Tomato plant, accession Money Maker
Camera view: horizontal (90 deg, fisheye); turntable rotation: 210 degrees
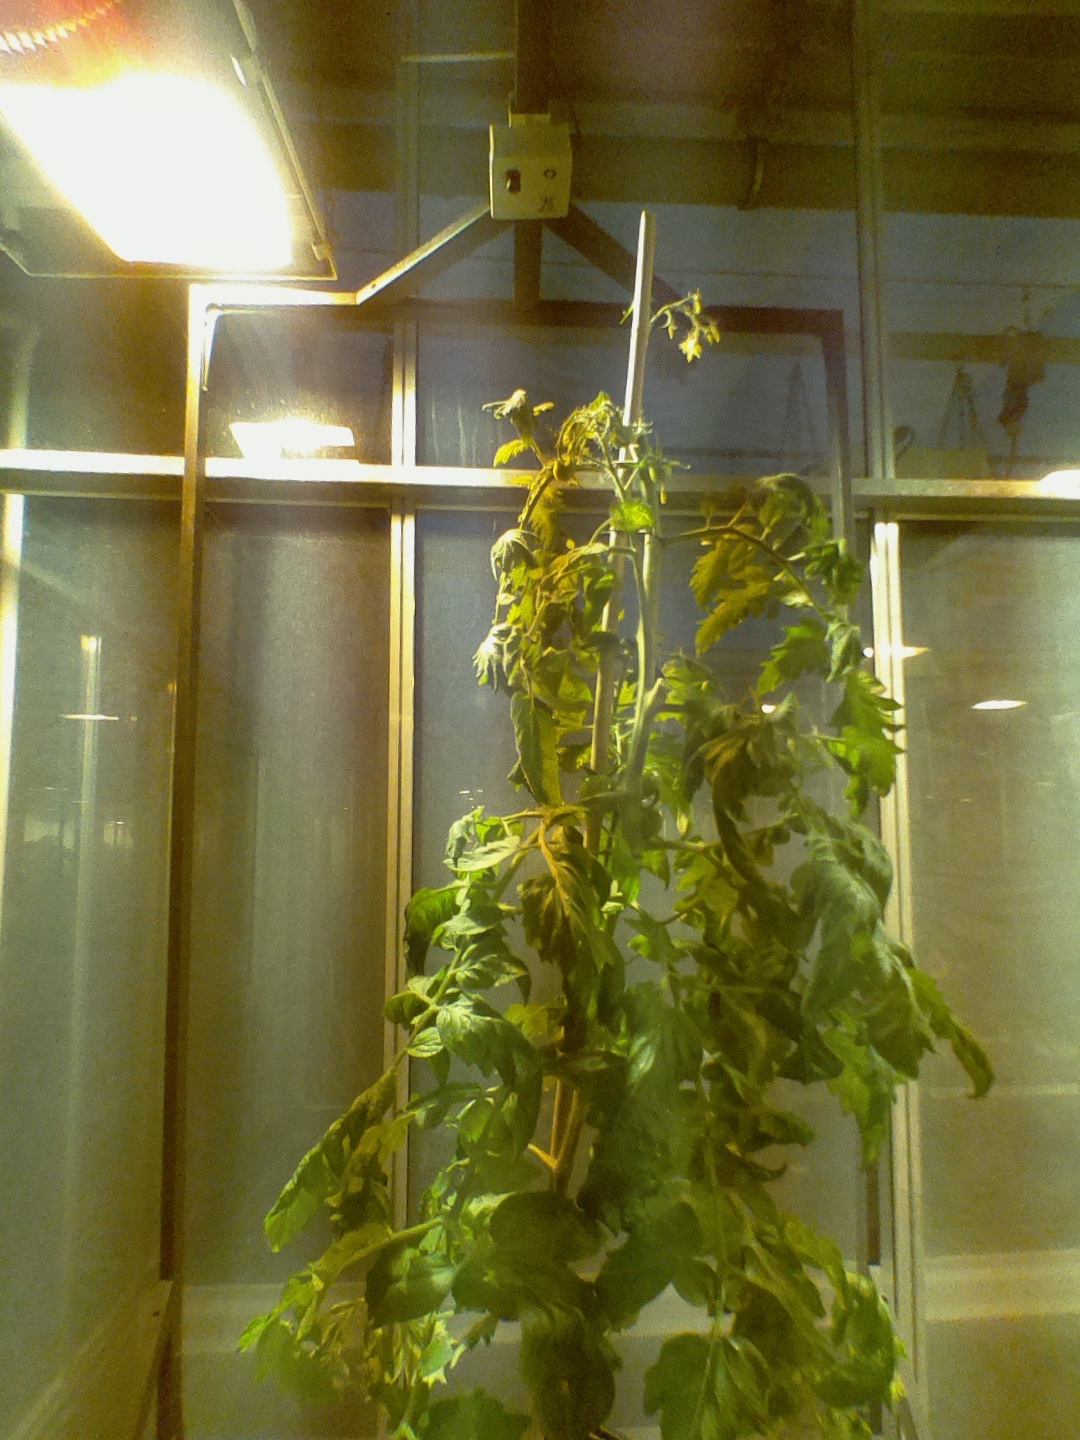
BBCH growth stage 75: 50%-60% of final fruit size